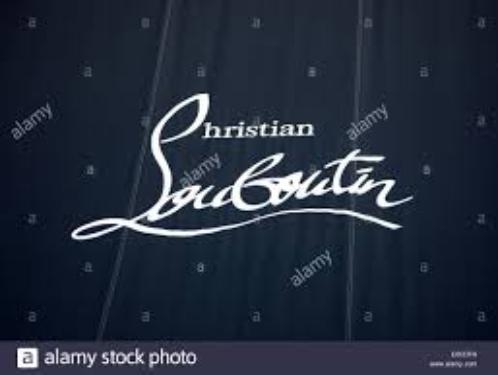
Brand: Christian Louboutin
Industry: Clothes